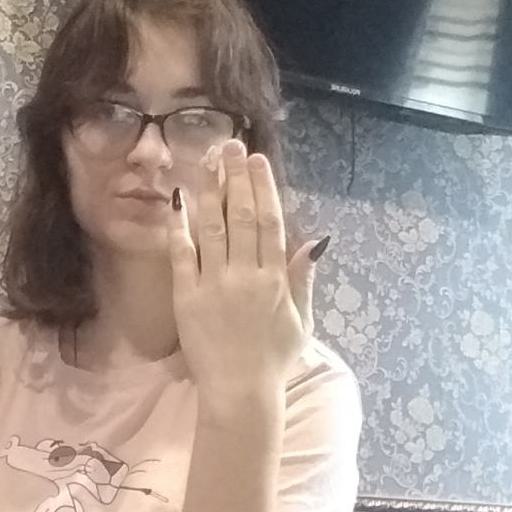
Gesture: stop_inverted